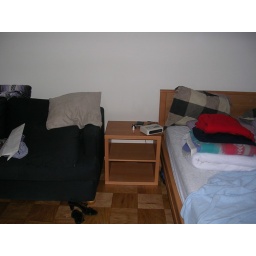
Our couch and bed can fit in the bedroom!